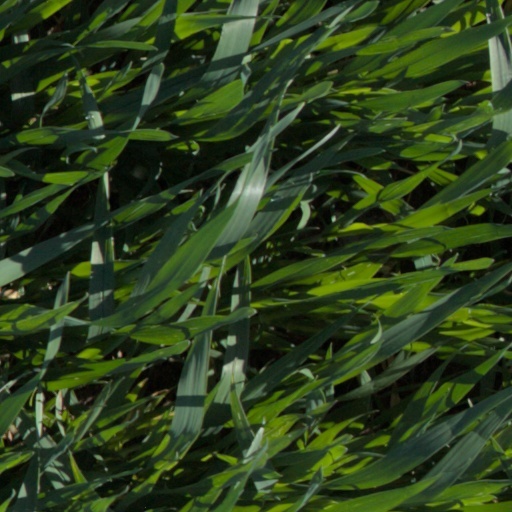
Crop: wheat